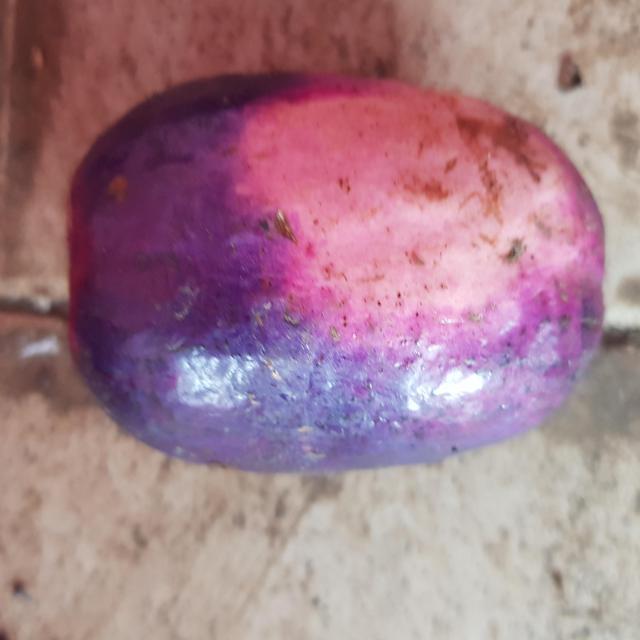
Plum grade: unripe